John S. Sumner

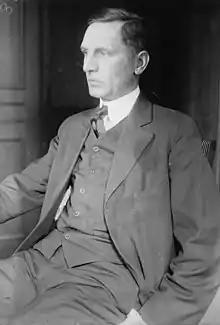
Sumner in 1915

John Saxton Sumner (September 22, 1876 - June 20, 1971) was an American anti-vice activist who headed the New York Society for the Suppression of Vice (NYSSV), a New York state censorship body empowered to recommend obscenity cases to the appropriate prosecutors. He served as Associate Secretary of the NYSSV for three years, succeeding founder Anthony Comstock as Executive Secretary in 1915 upon the latter's death. Sumner retired in 1950; the organization, by then named the Society to Maintain Public Decency, was disbanded shortly thereafter.